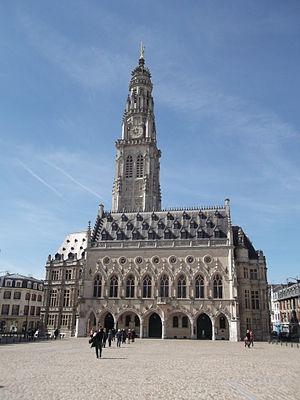
Les beffrois de Belgique et de France sont cinquante-six beffrois inscrits en France et en Belgique sur la liste du patrimoine mondial de l'UNESCO.
Le Monument préféré des Français est une émission de télévision française produite par Morgane Productions, présentée par Stéphane Bern et diffusée sur France 2. Les internautes doivent désigner par un vote en ligne leur monument préféré. Les monuments sont tous des édifices appartenant au patrimoine culturel bâti. Les époques concernées sont très variées, allant de la Préhistoire à l'architecture contemporaine.
Le tourisme dans la région Nord-Pas-de-Calais est principalement lié au tourisme balnéaire sur la Côte d'Opale ainsi qu'au tourisme de mémoire avec un patrimoine historique important. Le parc zoologique de Lille, dont l'entrée est gratuite, est le premier site touristique de la région. Concernant les sites payants, le centre national de la mer Nausicaá à Boulogne-sur-Mer est le plus visité, rejoint depuis peu par le Louvre-Lens ouvert en 2012.